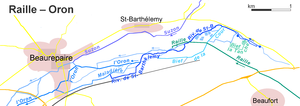
Le réseau des cours d'eau à a continuation de la Raille à l'Oron près de la ville de Beaurepaire en le département de l'Îsere
Les Collières est une rivière française arrosant le département de la Drôme, affluent du Rhône. À partir de son confluent avec l'Oron jusqu'au confluent avec le Rhône elle prend le nom de les Claires.
L' Oron est une rivière française des départements Isère et Drôme, dans la région Auvergne-Rhône-Alpes, et un affluent droit des Collières, c'est-à-dire un sous-affluent du fleuve le Rhône par la dérivation de Péage de Roussillon.